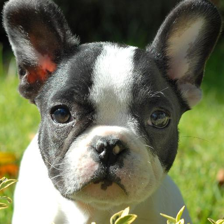
Label: animals